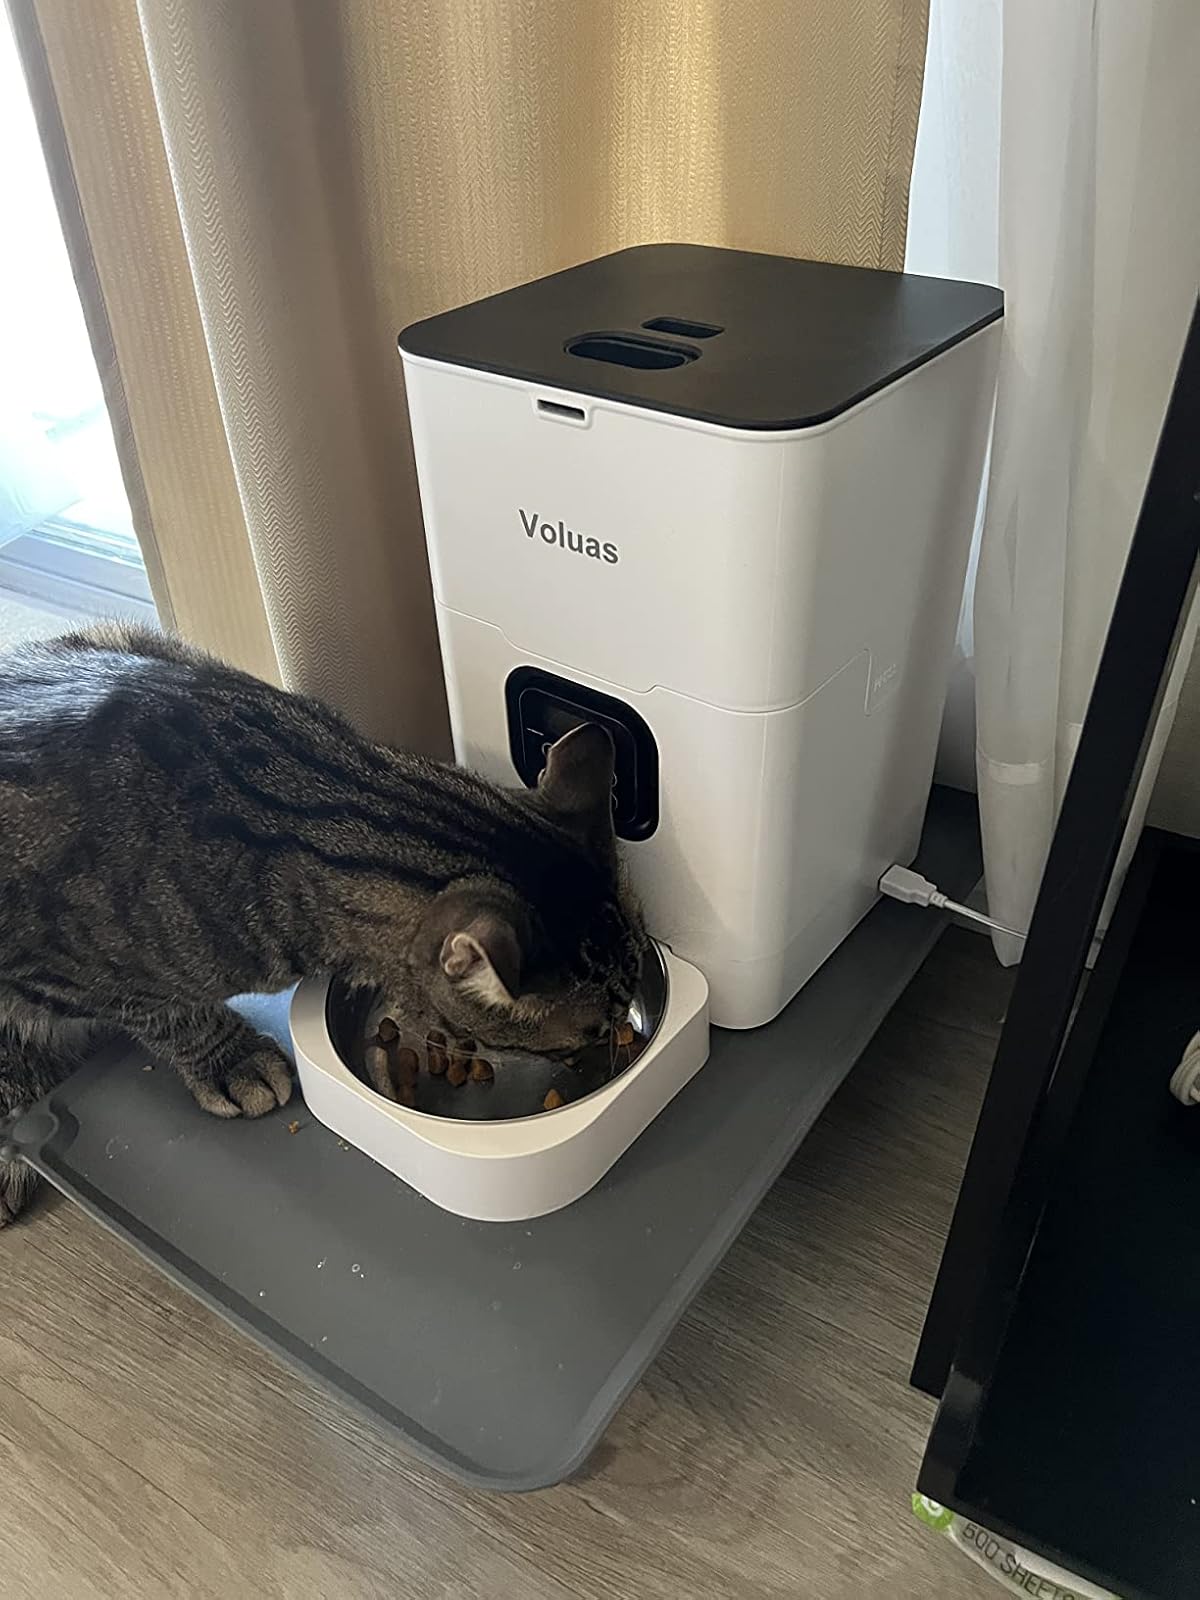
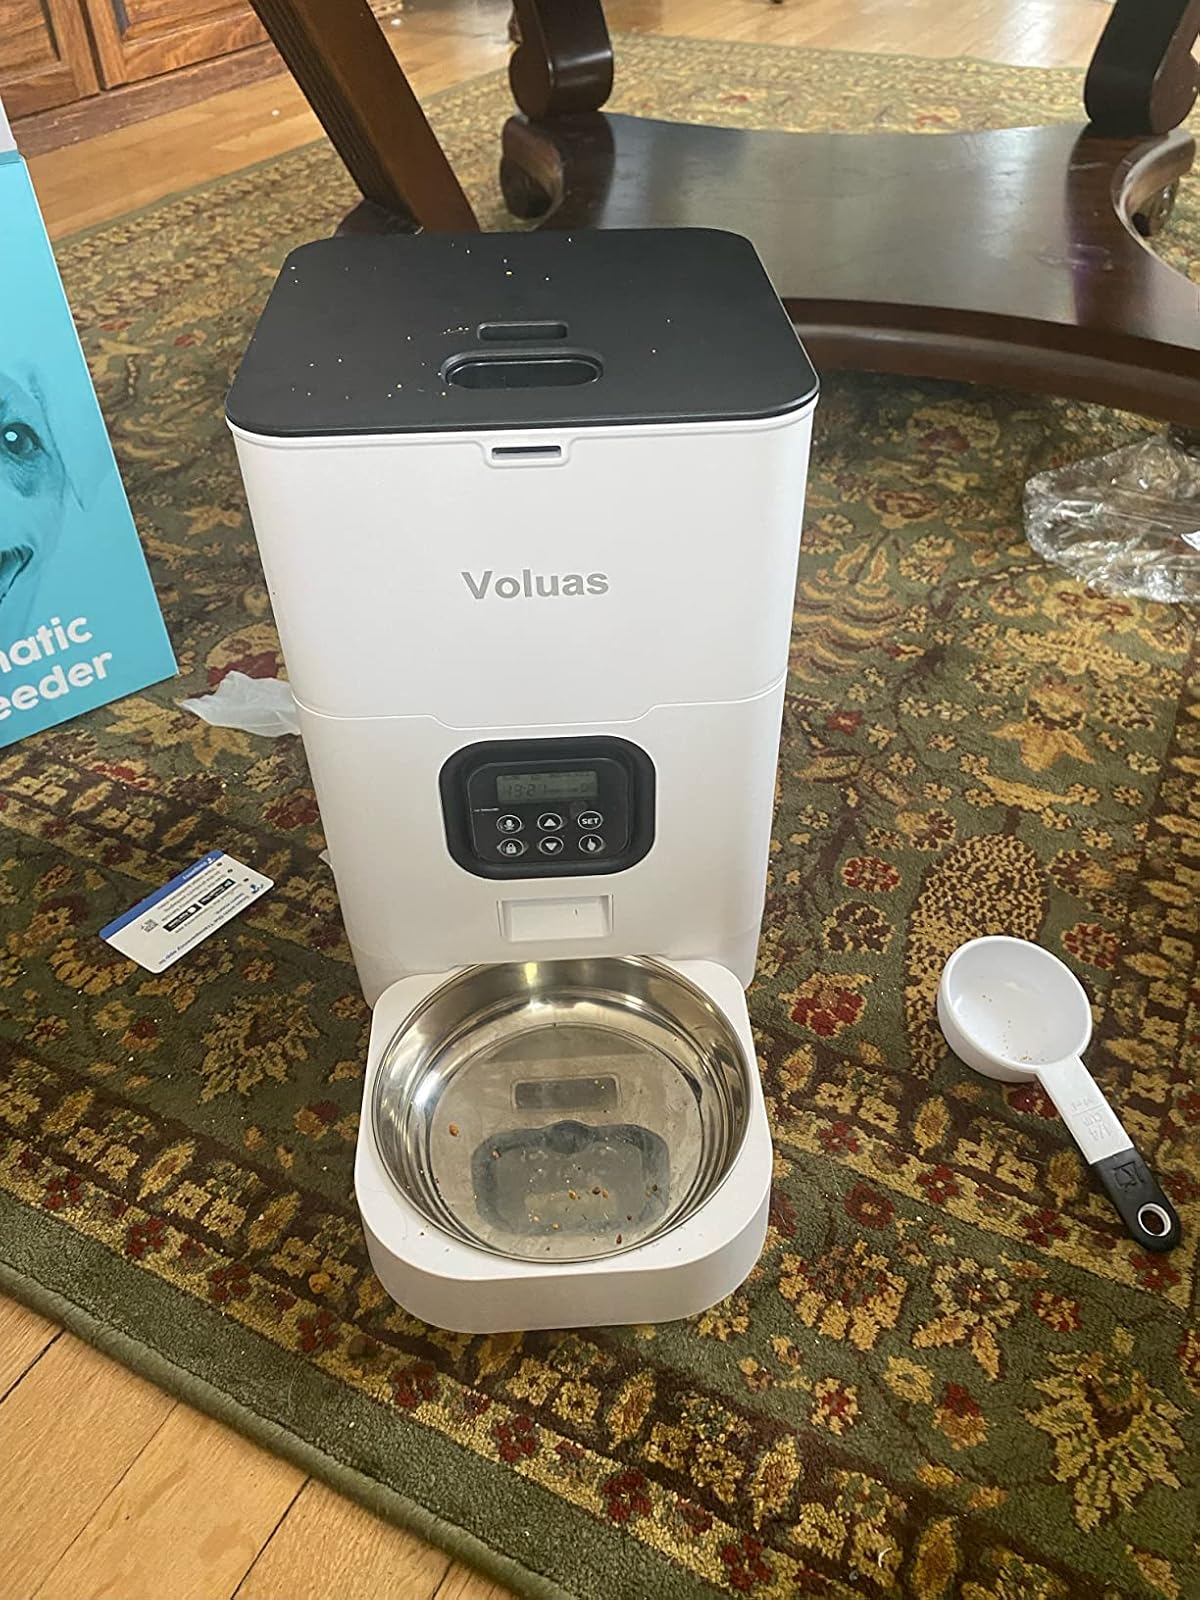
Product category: items_feeder
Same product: yes